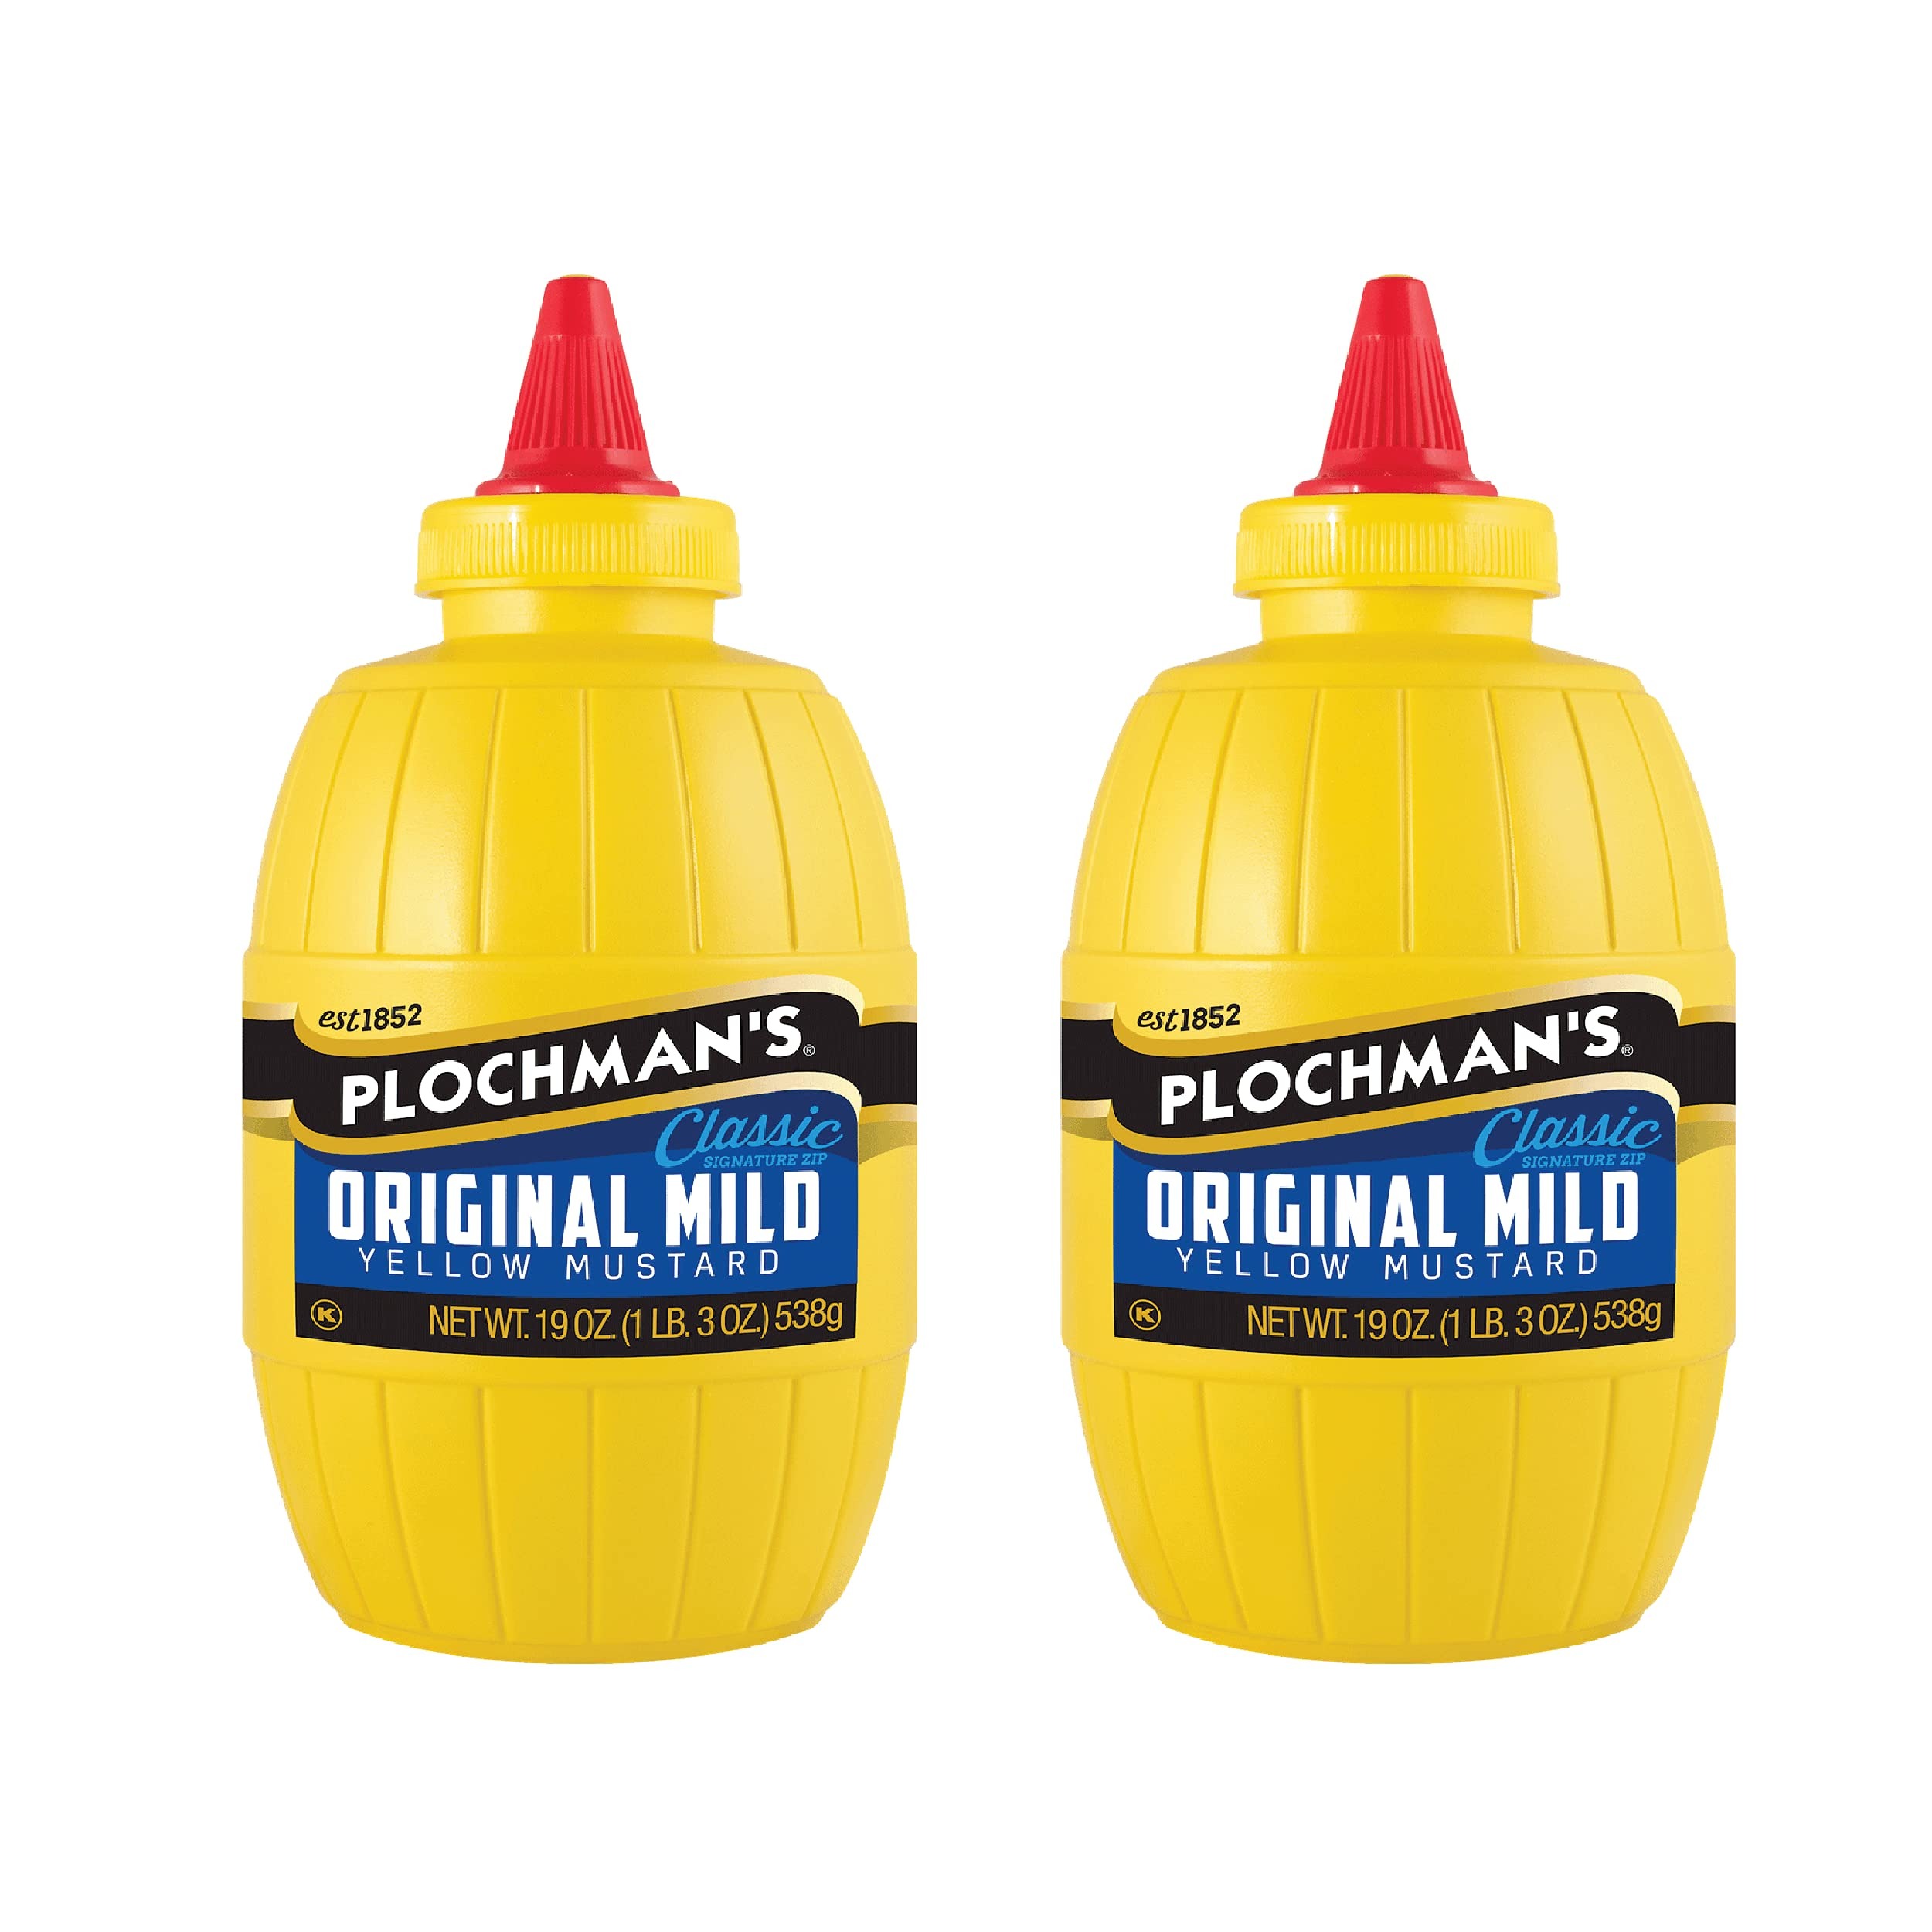
Item Name: Plochman's Original Mild Classic Yellow Mustard, Original,vinegar, 19 Ounce (Pack of 2)
Bullet Point 1: A must-have classic with a signature zip of vinegar flavor that makes it the perfect complement for just about every taste.
Bullet Point 2: Premium Ingredients: Plochmans award winning Mustard exclusively use #1 grade mustard grown in the fertile prairie farmlands of Saskatchewan.
Bullet Point 3: It's Healthy! We use no artificial flavors, fillers, gluten or MSG. Our Mustards are low calorie, with zero grams of fat, and are Kosher.
Bullet Point 4: Unmatched Taste: We use more particulates and less vinegar, allowing the real mustard flavor to shine through. (Try it; you can taste the difference.)
Bullet Point 5: Small Batch Craftsmanship: Every batch receives hands-on, culinary attention — from start to finish.
Value: 38.0
Unit: Ounce

Price: 15.98